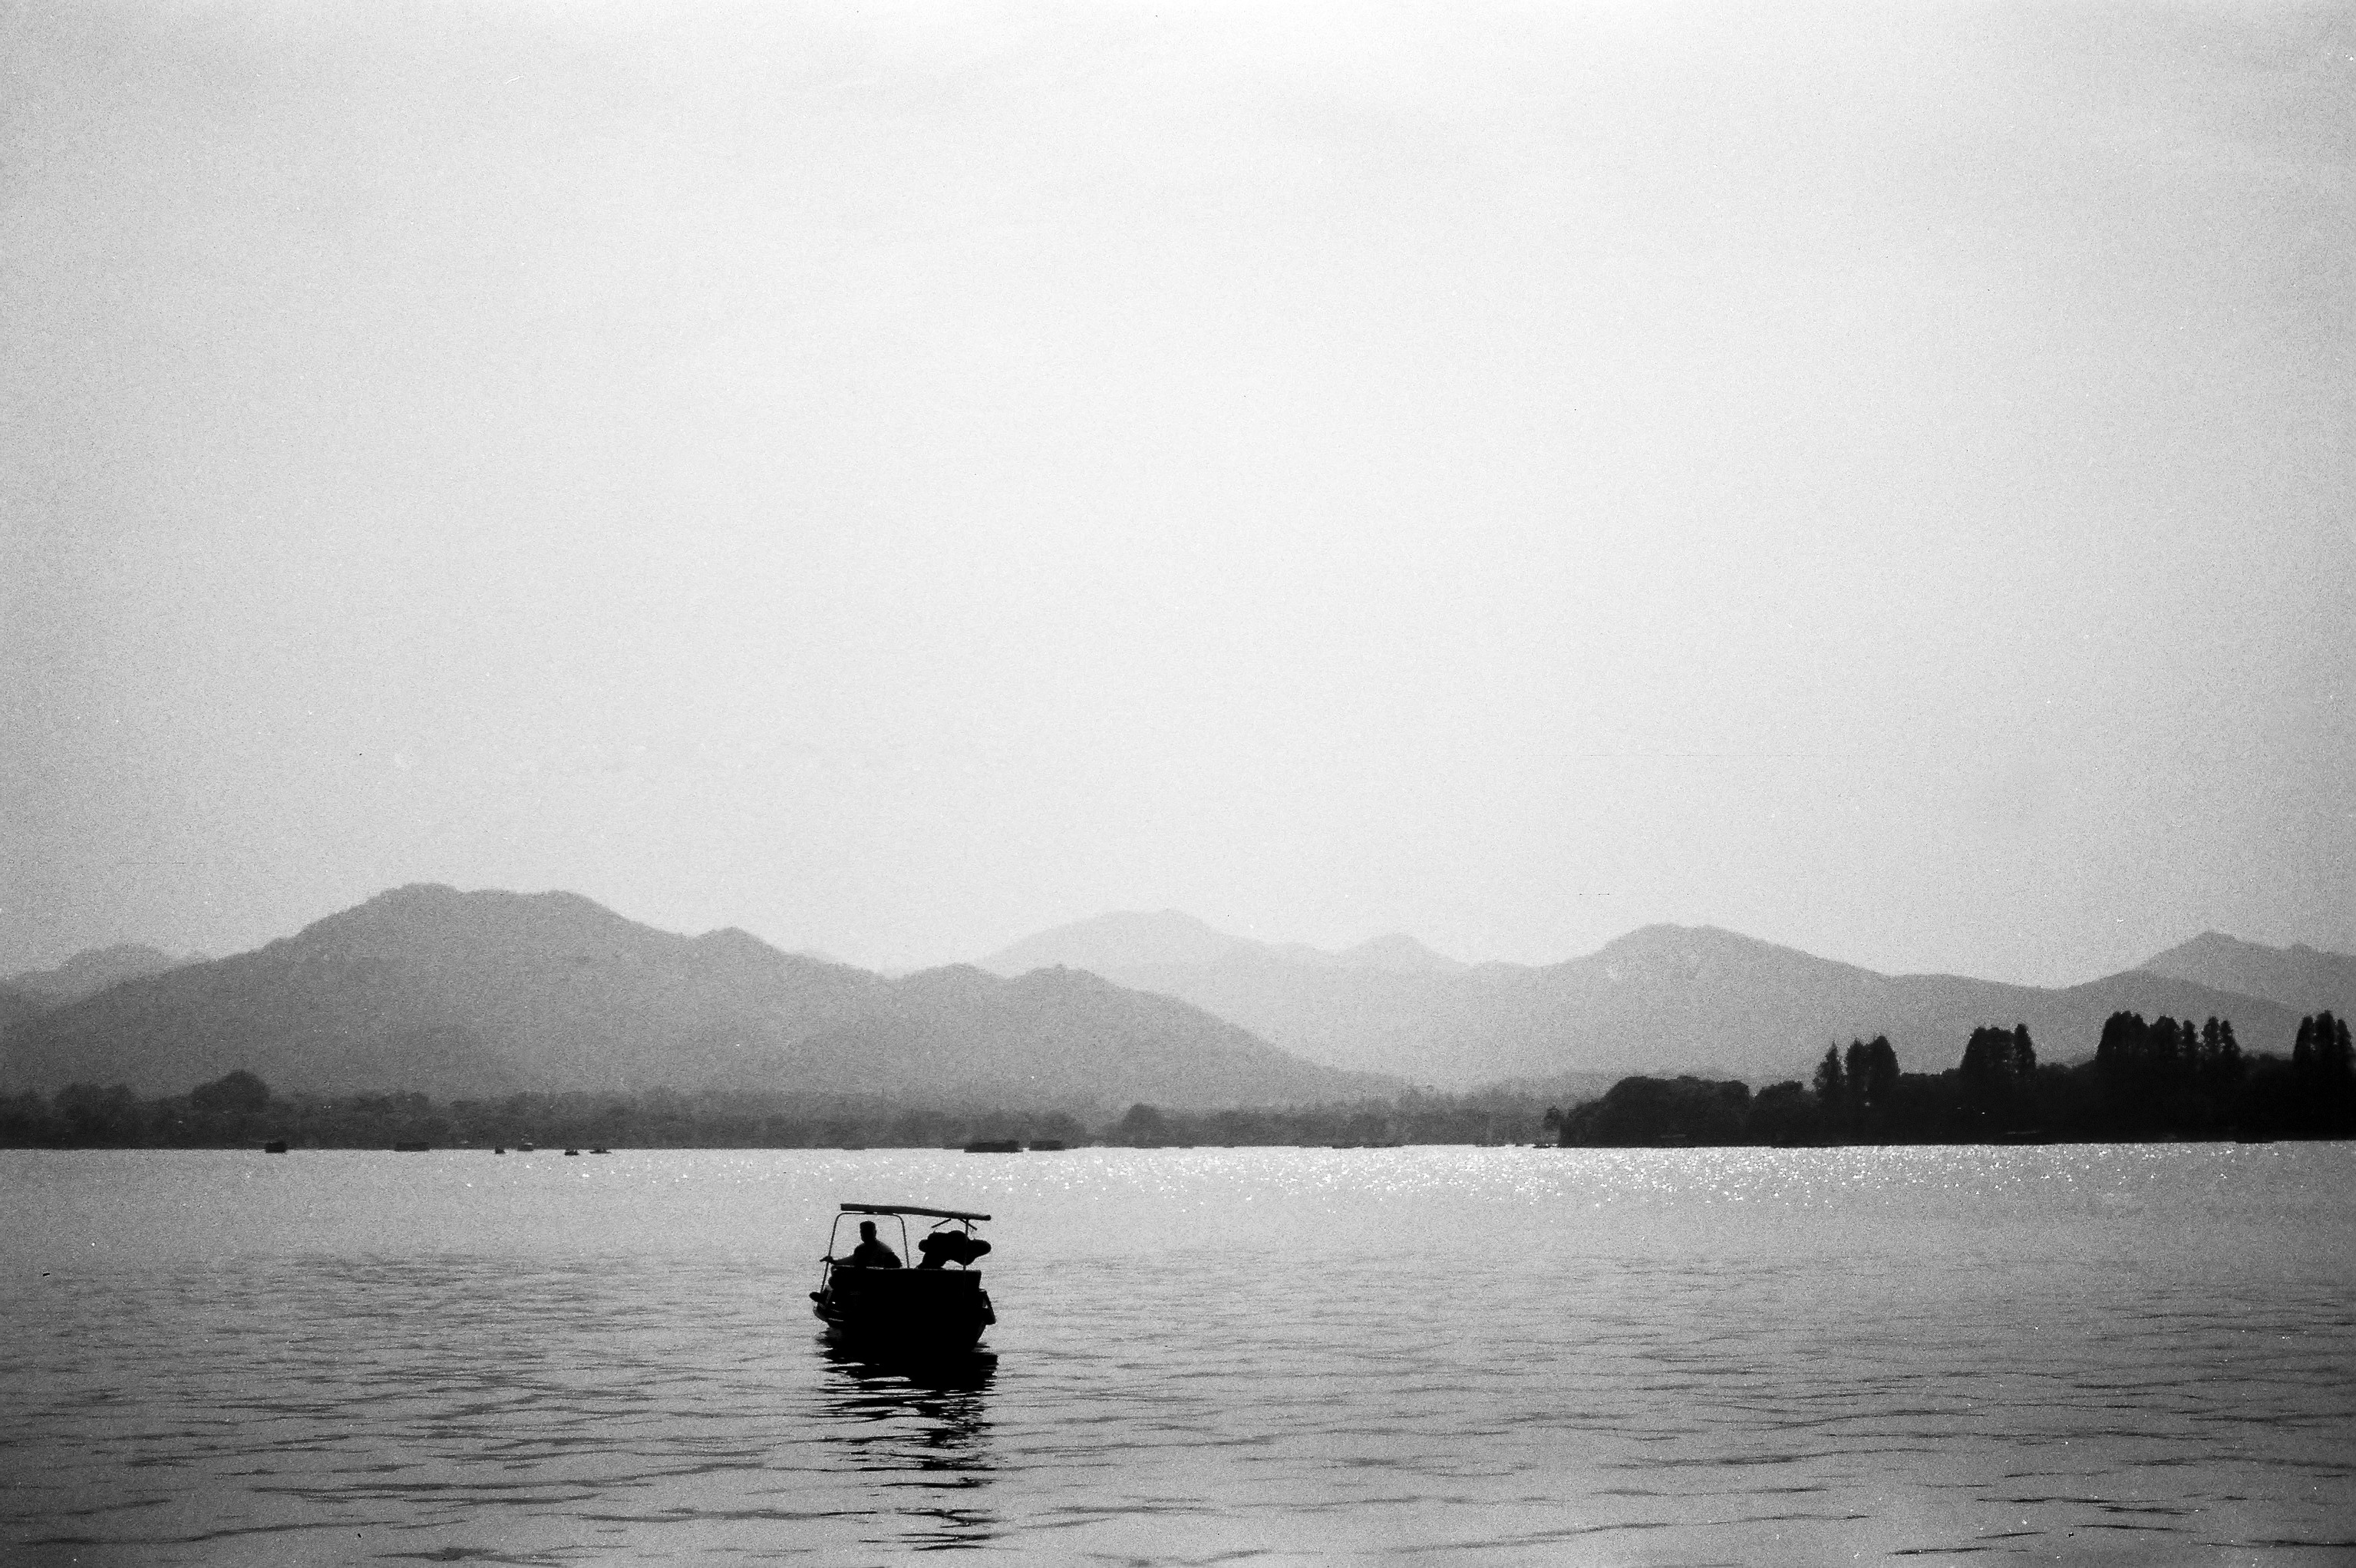
sea, water, horizon, cloud, black and white, mist, photography, morning, lake, reflection, bay, monochrome, loch, monochrome photography, atmospheric phenomenon